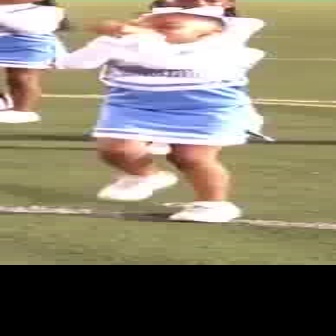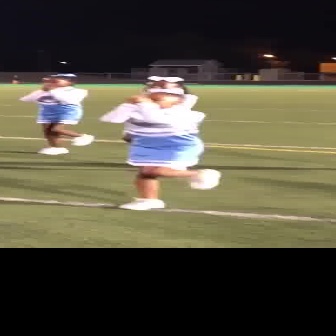
  Please identify the target specified by the bounding box [50,4,269,222] in the first image and locate it in the second image. Return the coordinates in [x_min,y_min,x_max,y_max] format.
Answer: [97,87,220,210]